Guns and Roses (TV series)

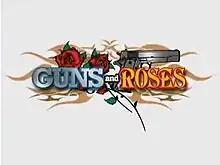
Title card

Guns and Roses is a 2011 Philippine television drama action series broadcast by ABS-CBN. Directed by Trina N. Dayrit and Rechie A. del Carmen, it stars Robin Padilla, Bea Alonzo and Diether Ocampo. It aired on the network's Primetime Bida line up and worldwide on TFC from June 6 to September 23, 2011, replacing "Mara Clara" and was replaced by "Budoy".